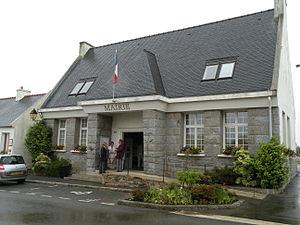
Mairie de Plouezoc'h.
Plouezoc'h est une commune du département du Finistère, dans la région Bretagne, en France.